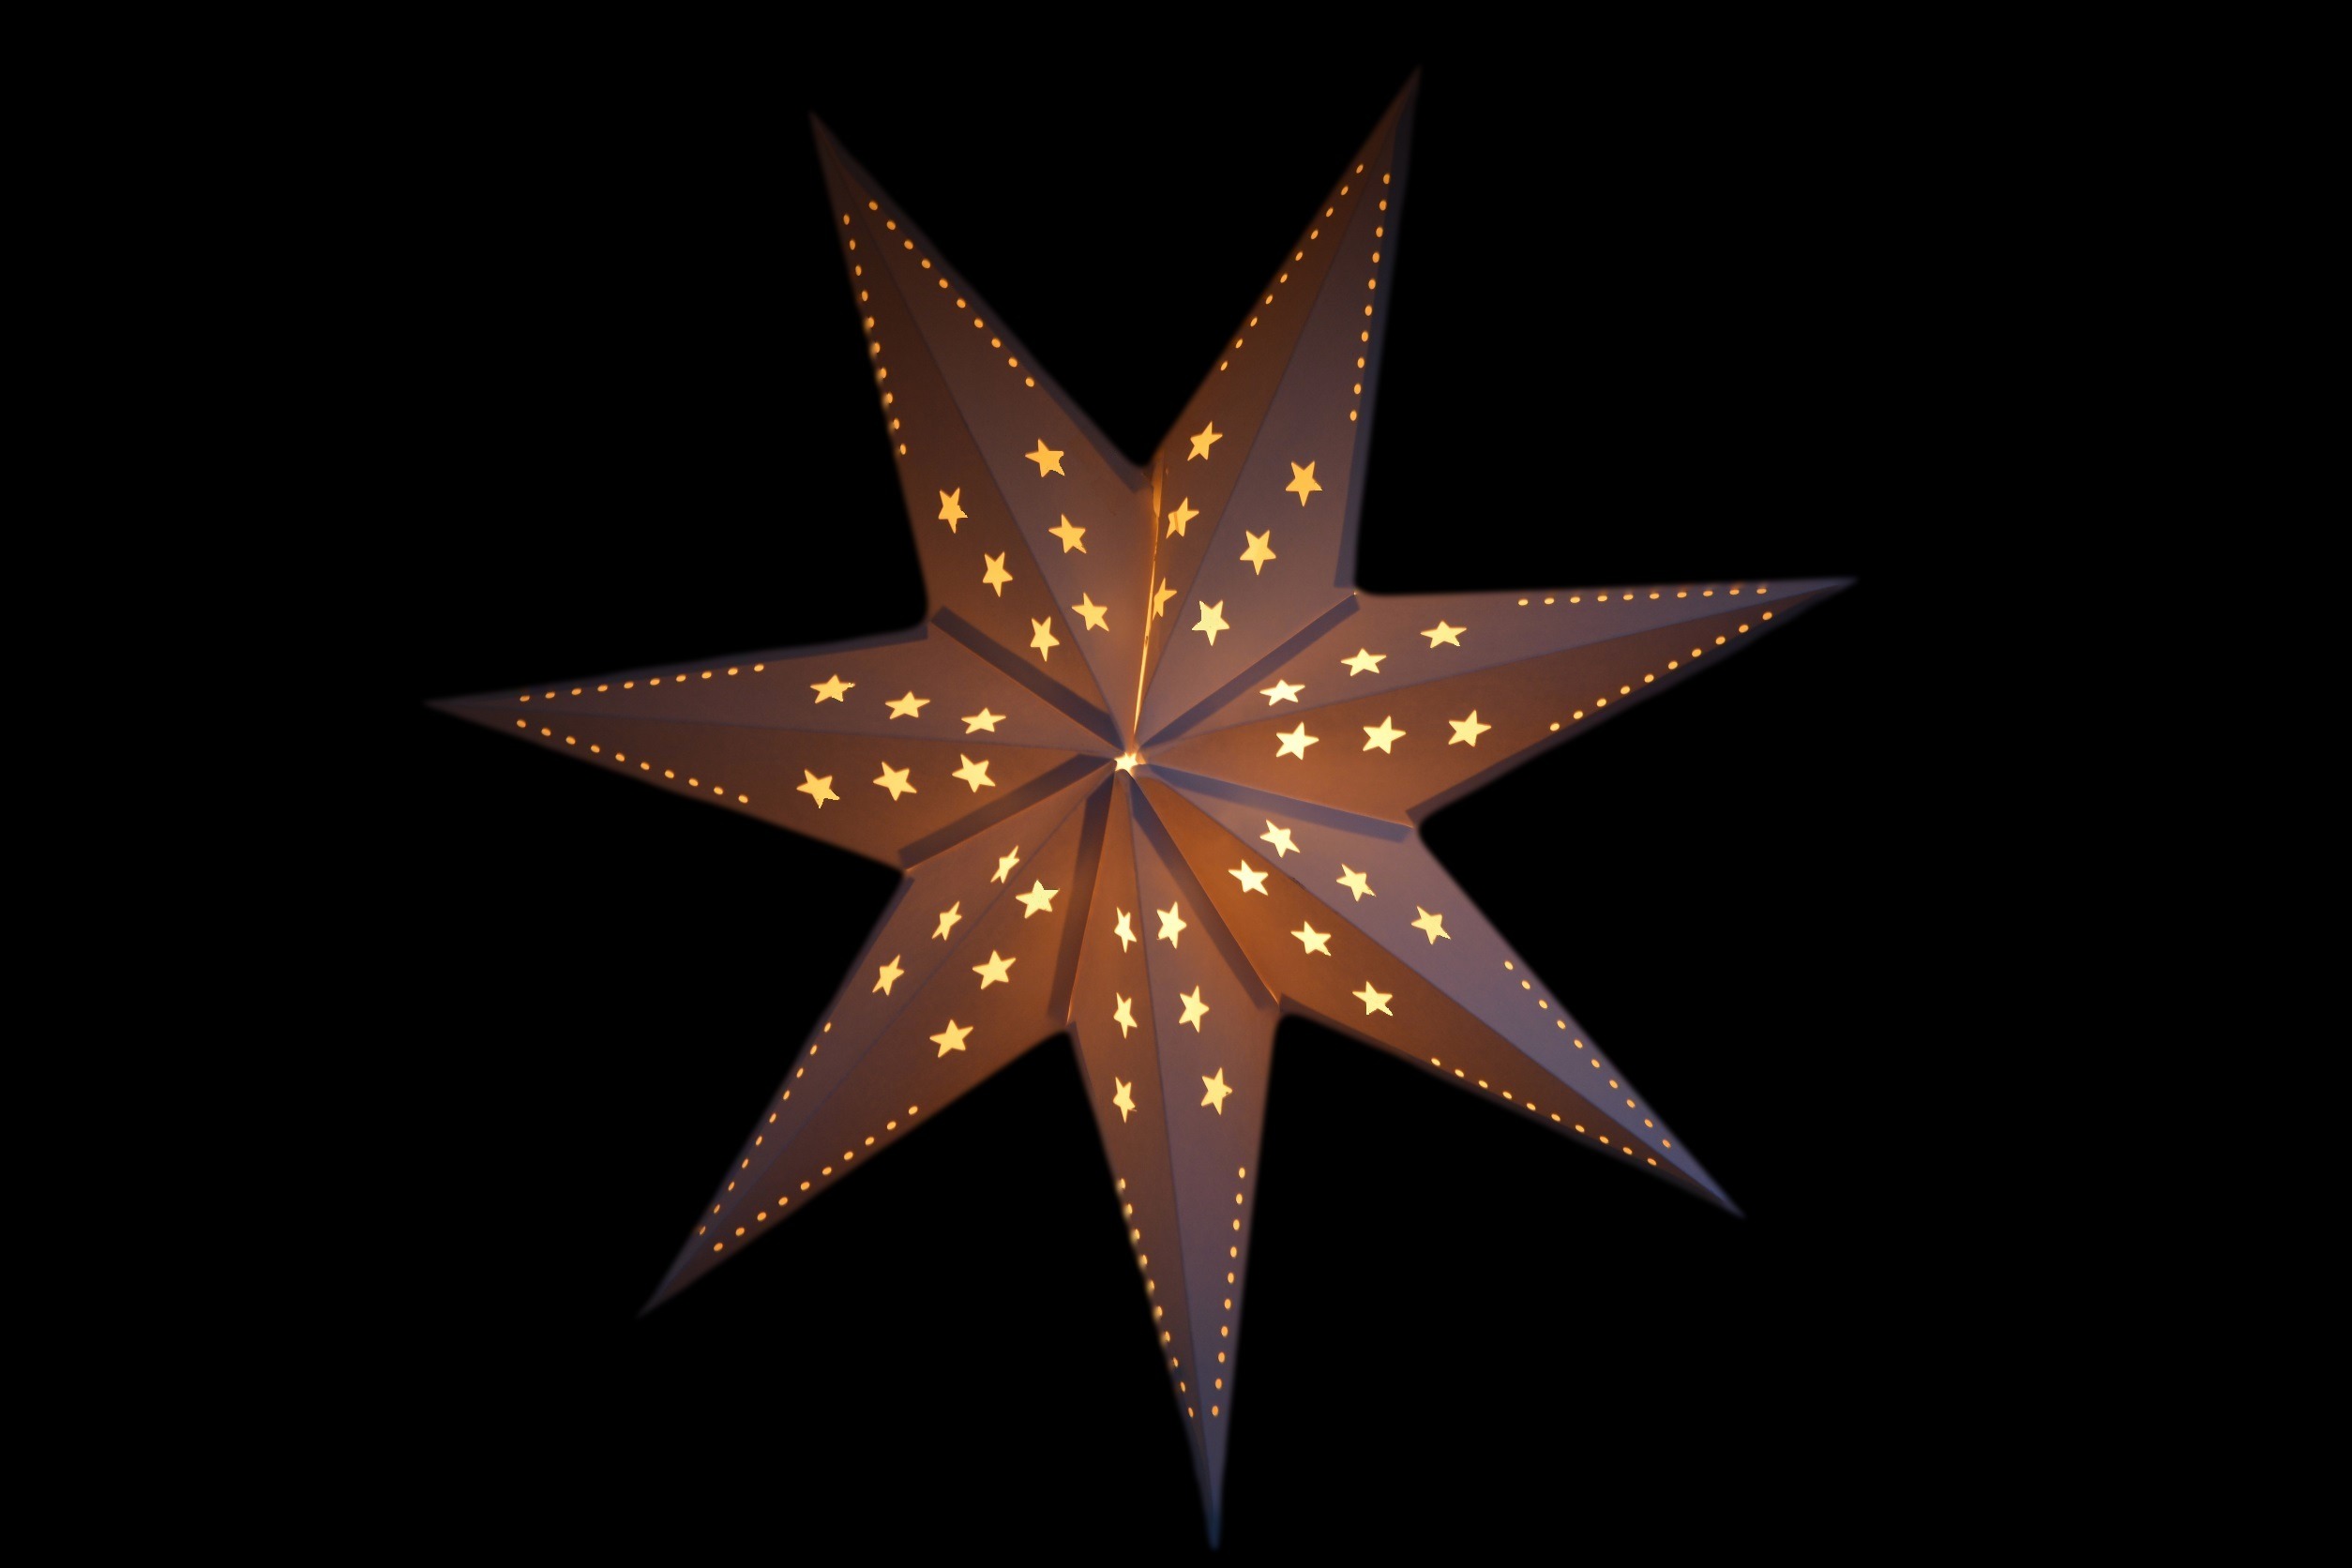
light, star, atmosphere, decoration, christmas, maple leaf, christmas decoration, lights, illustration, symmetry, astronomical object, public holidays